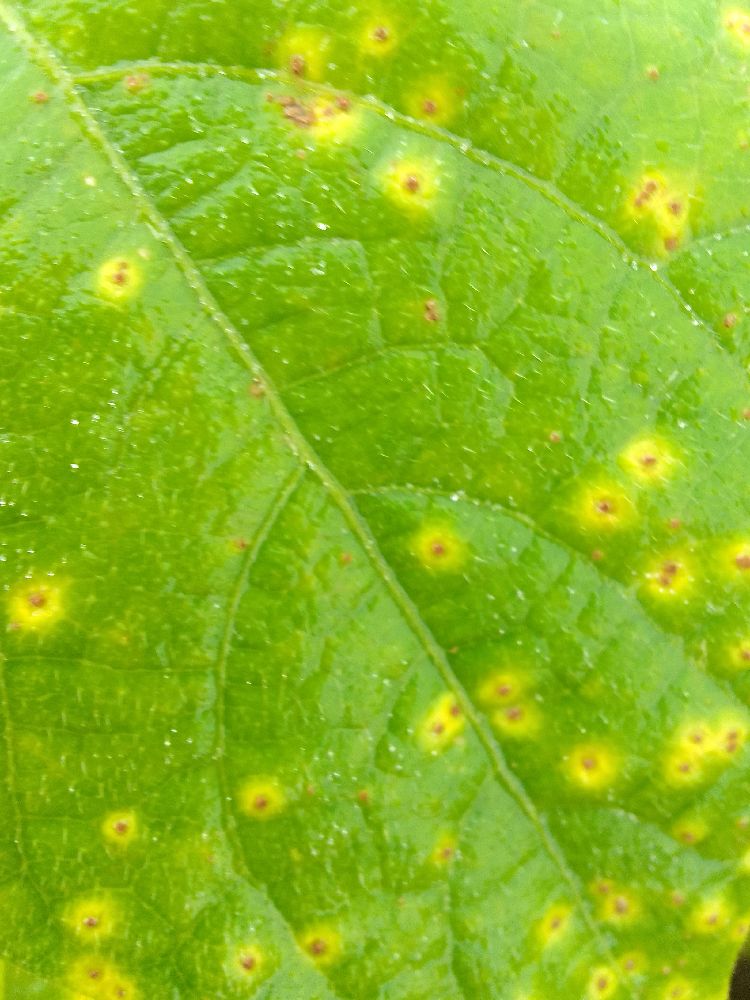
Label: rust